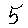
Label: 5